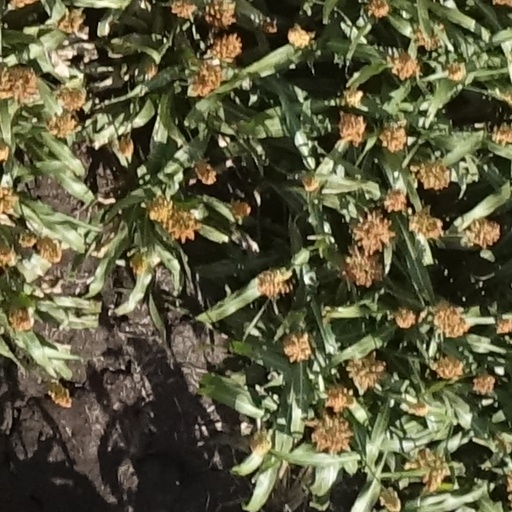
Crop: sorghum